John Cockcroft

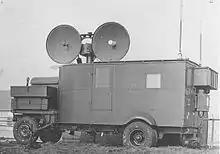
GL Mk. III radar

At the outbreak of the Second World War, Cockcroft took up the post of Assistant Director of Scientific Research in the Ministry of Supply, working on radar. In 1938, Sir Henry Tizard showed Cockcroft Chain Home, the ring of coastal early warning radar stations built by the Royal Air Force (RAF) to detect and track aircraft. Now, he helped deploy scientists to help get the system fully operational. In 1940, he became part of the Advisory Council for Scientific Research and Technical Development. In April 1940, along he became a member of the Committee for the Scientific Study of Air Warfare formed to handle issues arising from the Frisch–Peierls memorandum, which calculated that an atomic bomb could be technically feasible. This committee was succeeded by the MAUD Committee, of which Cockcroft was also a member, in June 1940. This committee directed the ground-breaking early research in Britain.